Stroganov Palace

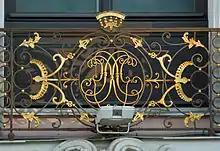
The initials of the first owner.

The first house for the Stroganovs was built on the site probably in the 1720s. It was a one-storey building. Architect Mikhail Zemtsov erected a second, two-storey house on the site in the 1740s.